Julio Lugo

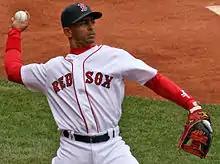
Lugo with the Boston Red Sox in 2007

On December 5, 2006, Lugo signed a four-year, $36 million contract with the Boston Red Sox. Lugo was brought on to bat leadoff, but was moved by manager Terry Francona to the bottom part of the order primarily due to his inability to consistently get on base.